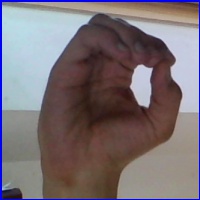
Letra: O